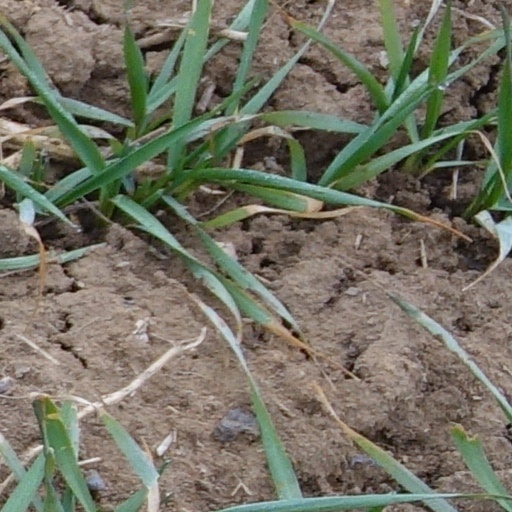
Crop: wheat